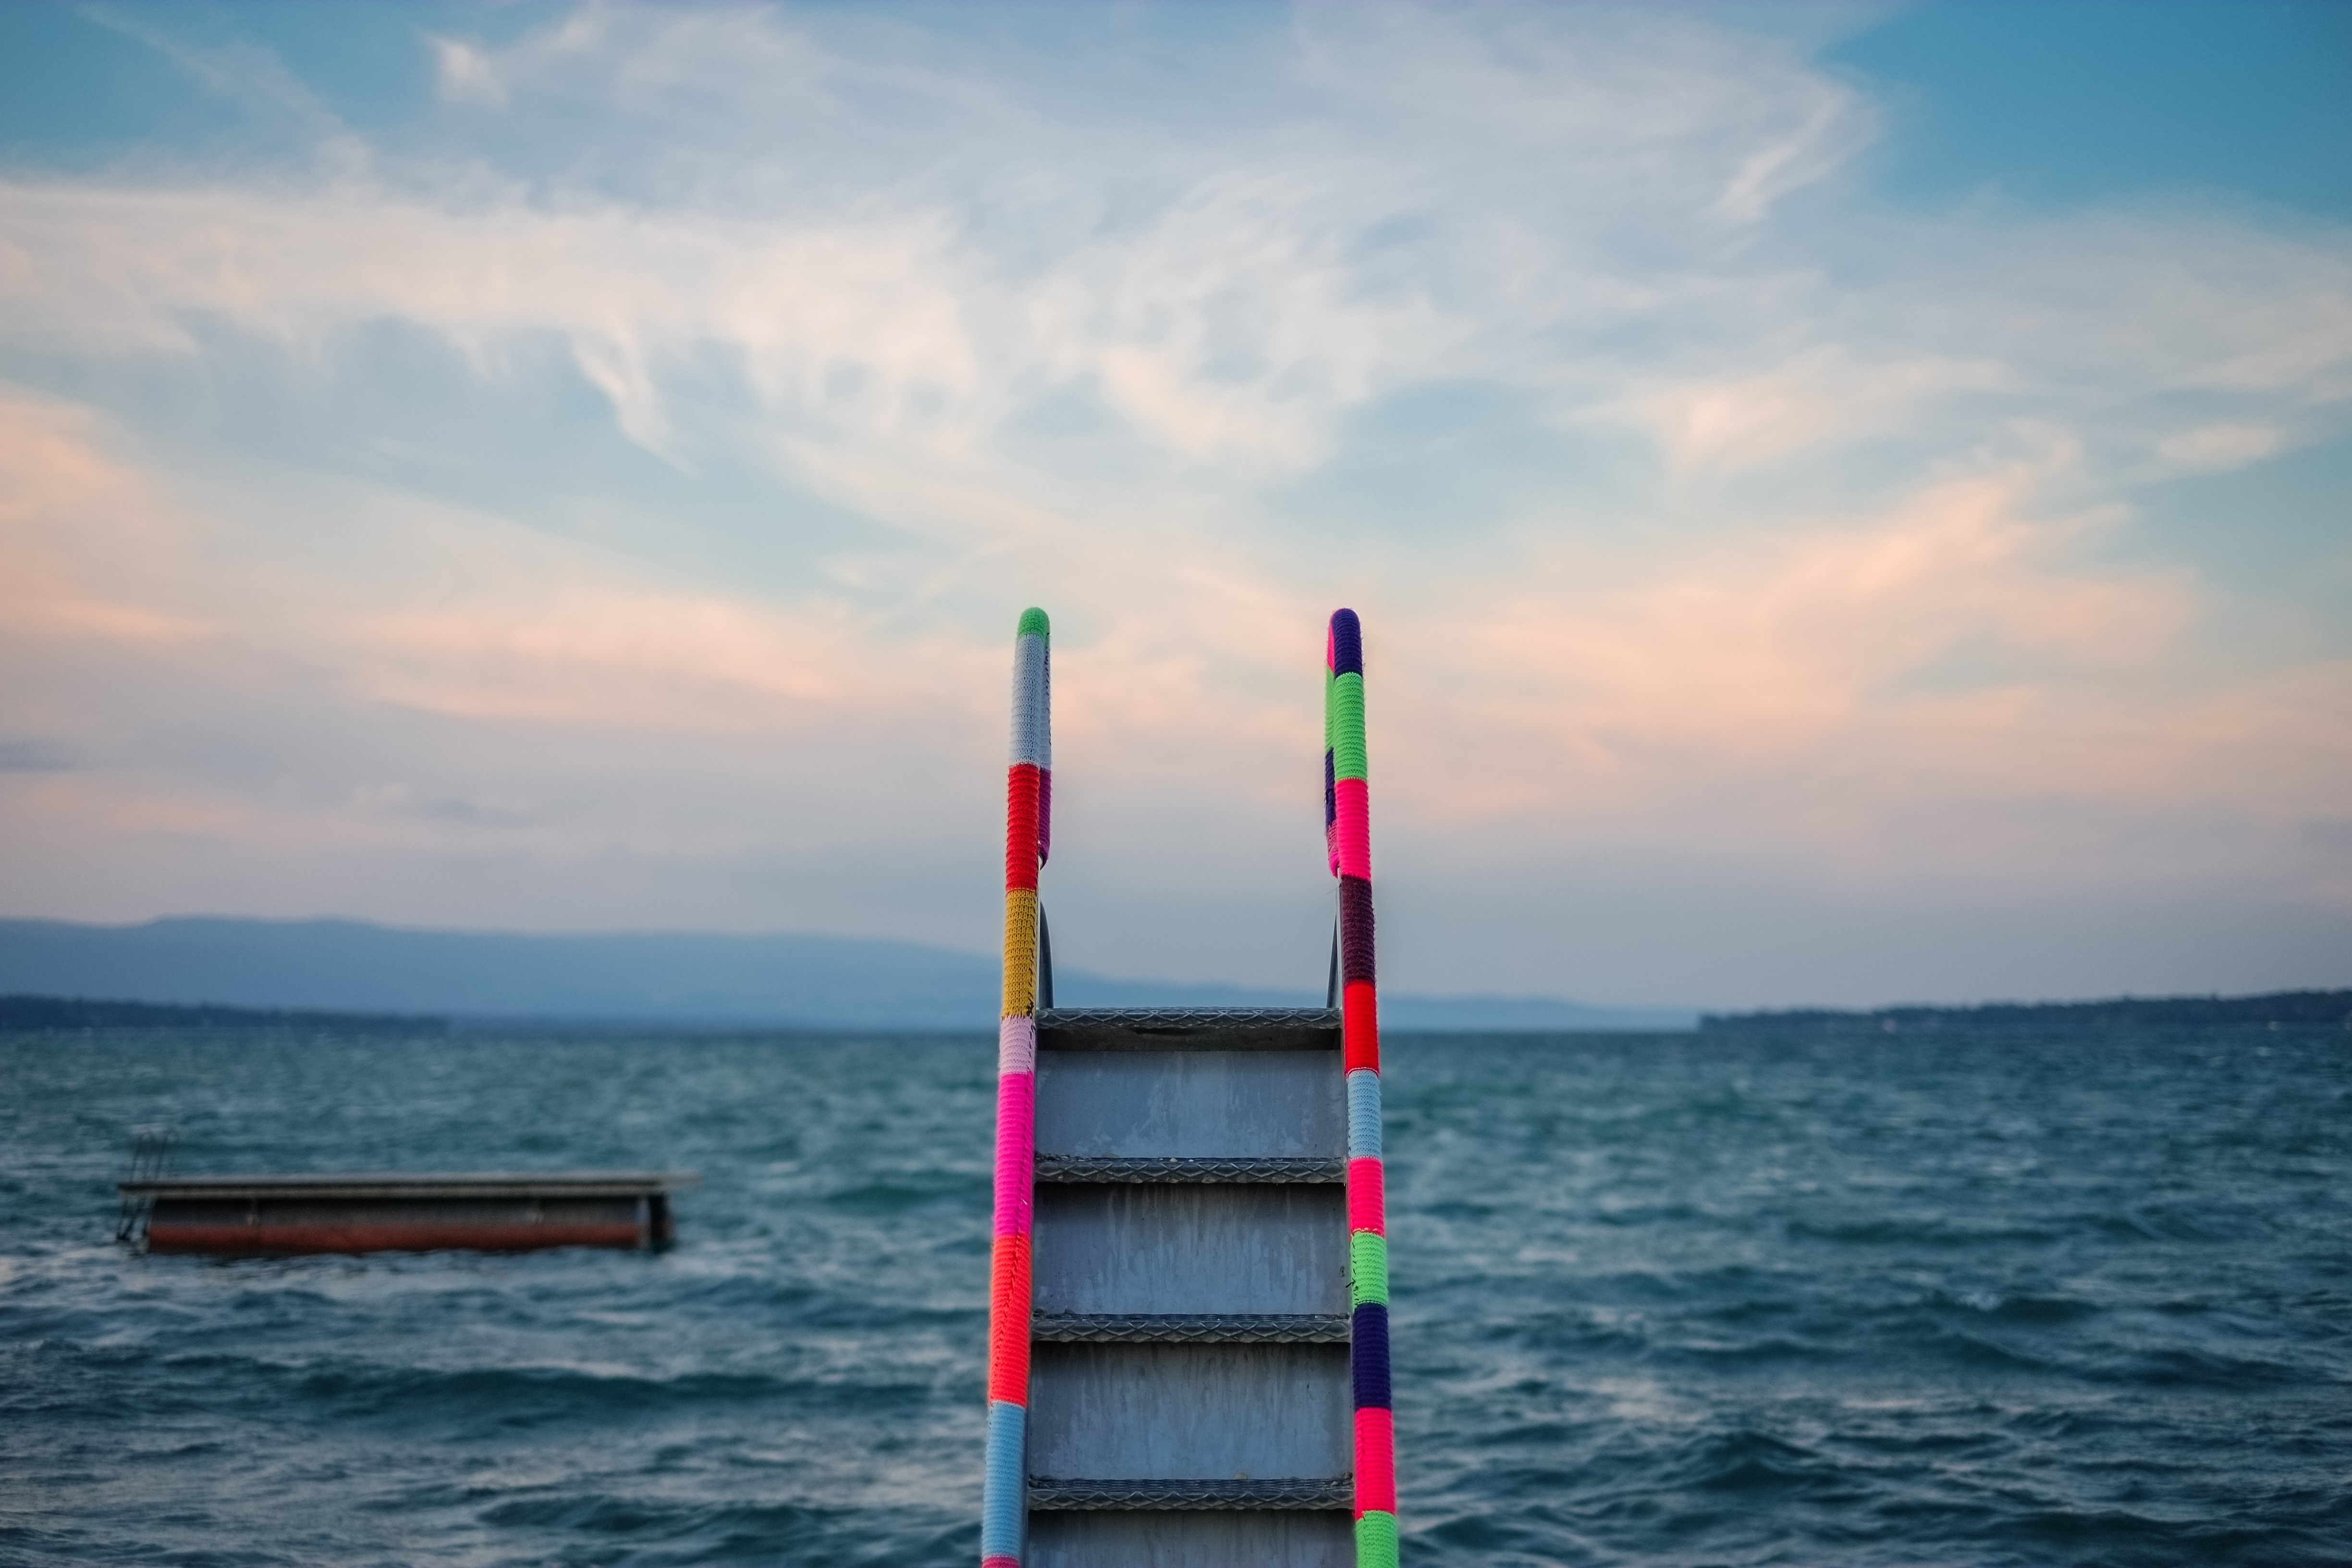
sky, sea, horizon, ocean, vehicle, shore, sailing, boating, beach, boat, coast, wave, wind, bay